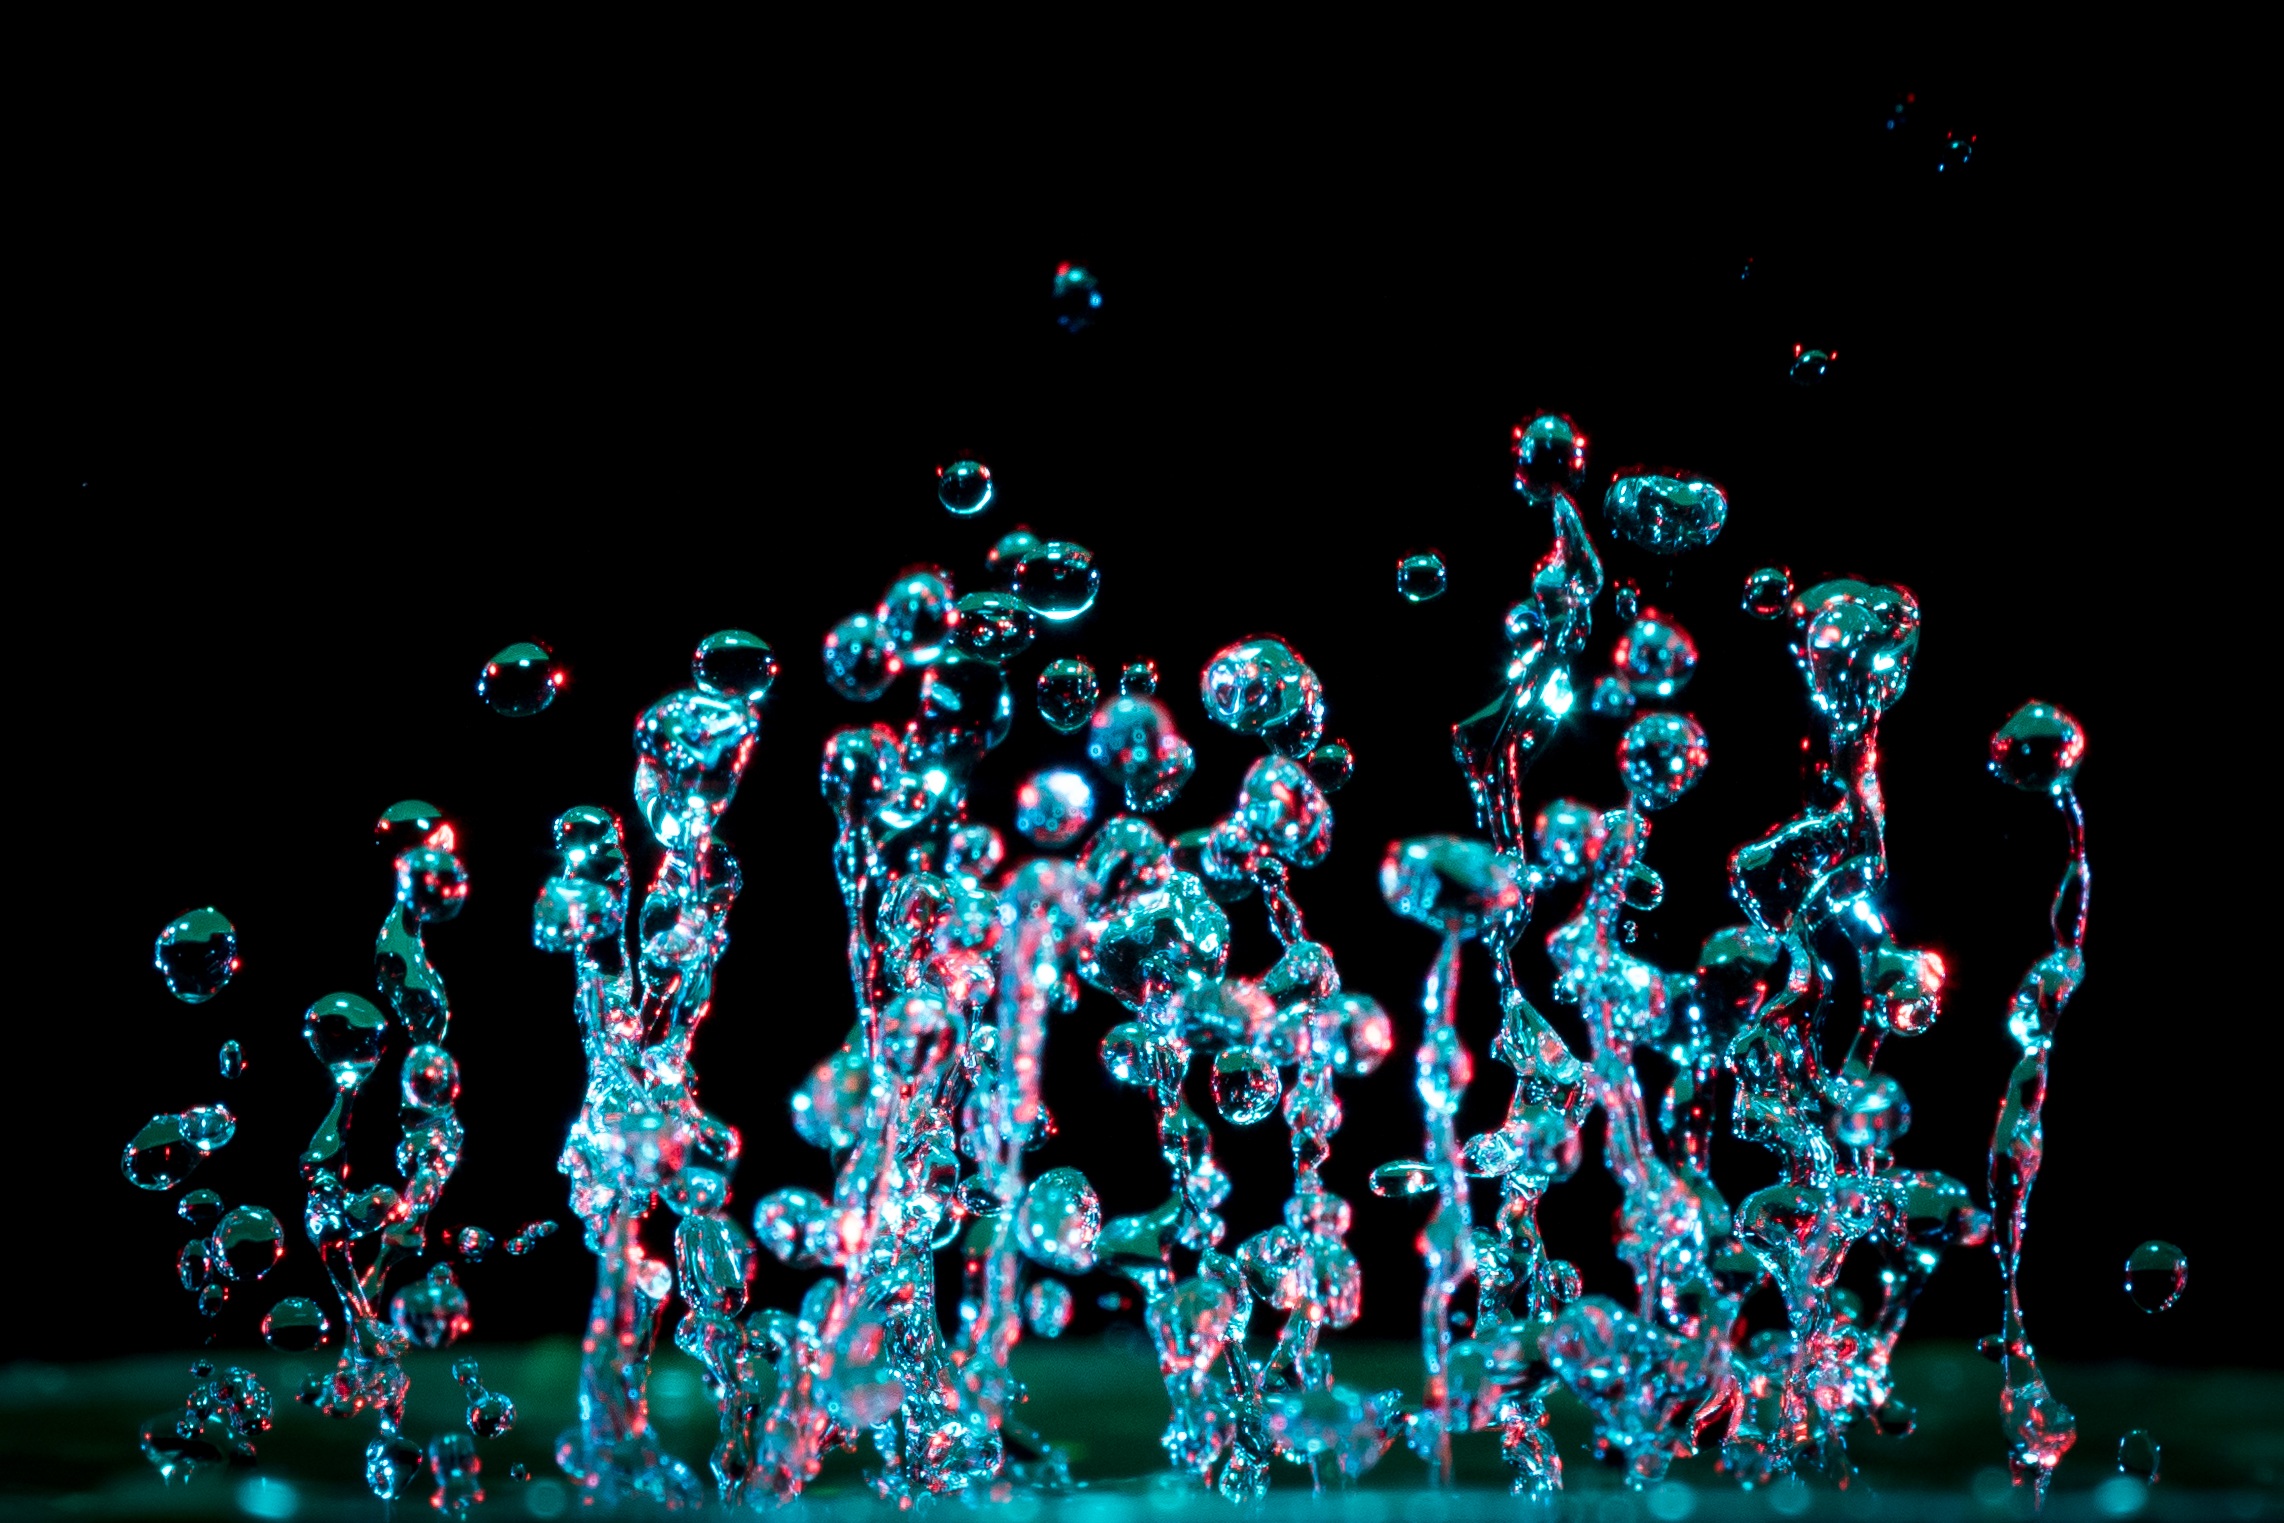
water, liquid, wet, dance, close, drip, christmas decoration, hochspringender high drop, drop of water, water feature, christmas lights, computer wallpaper